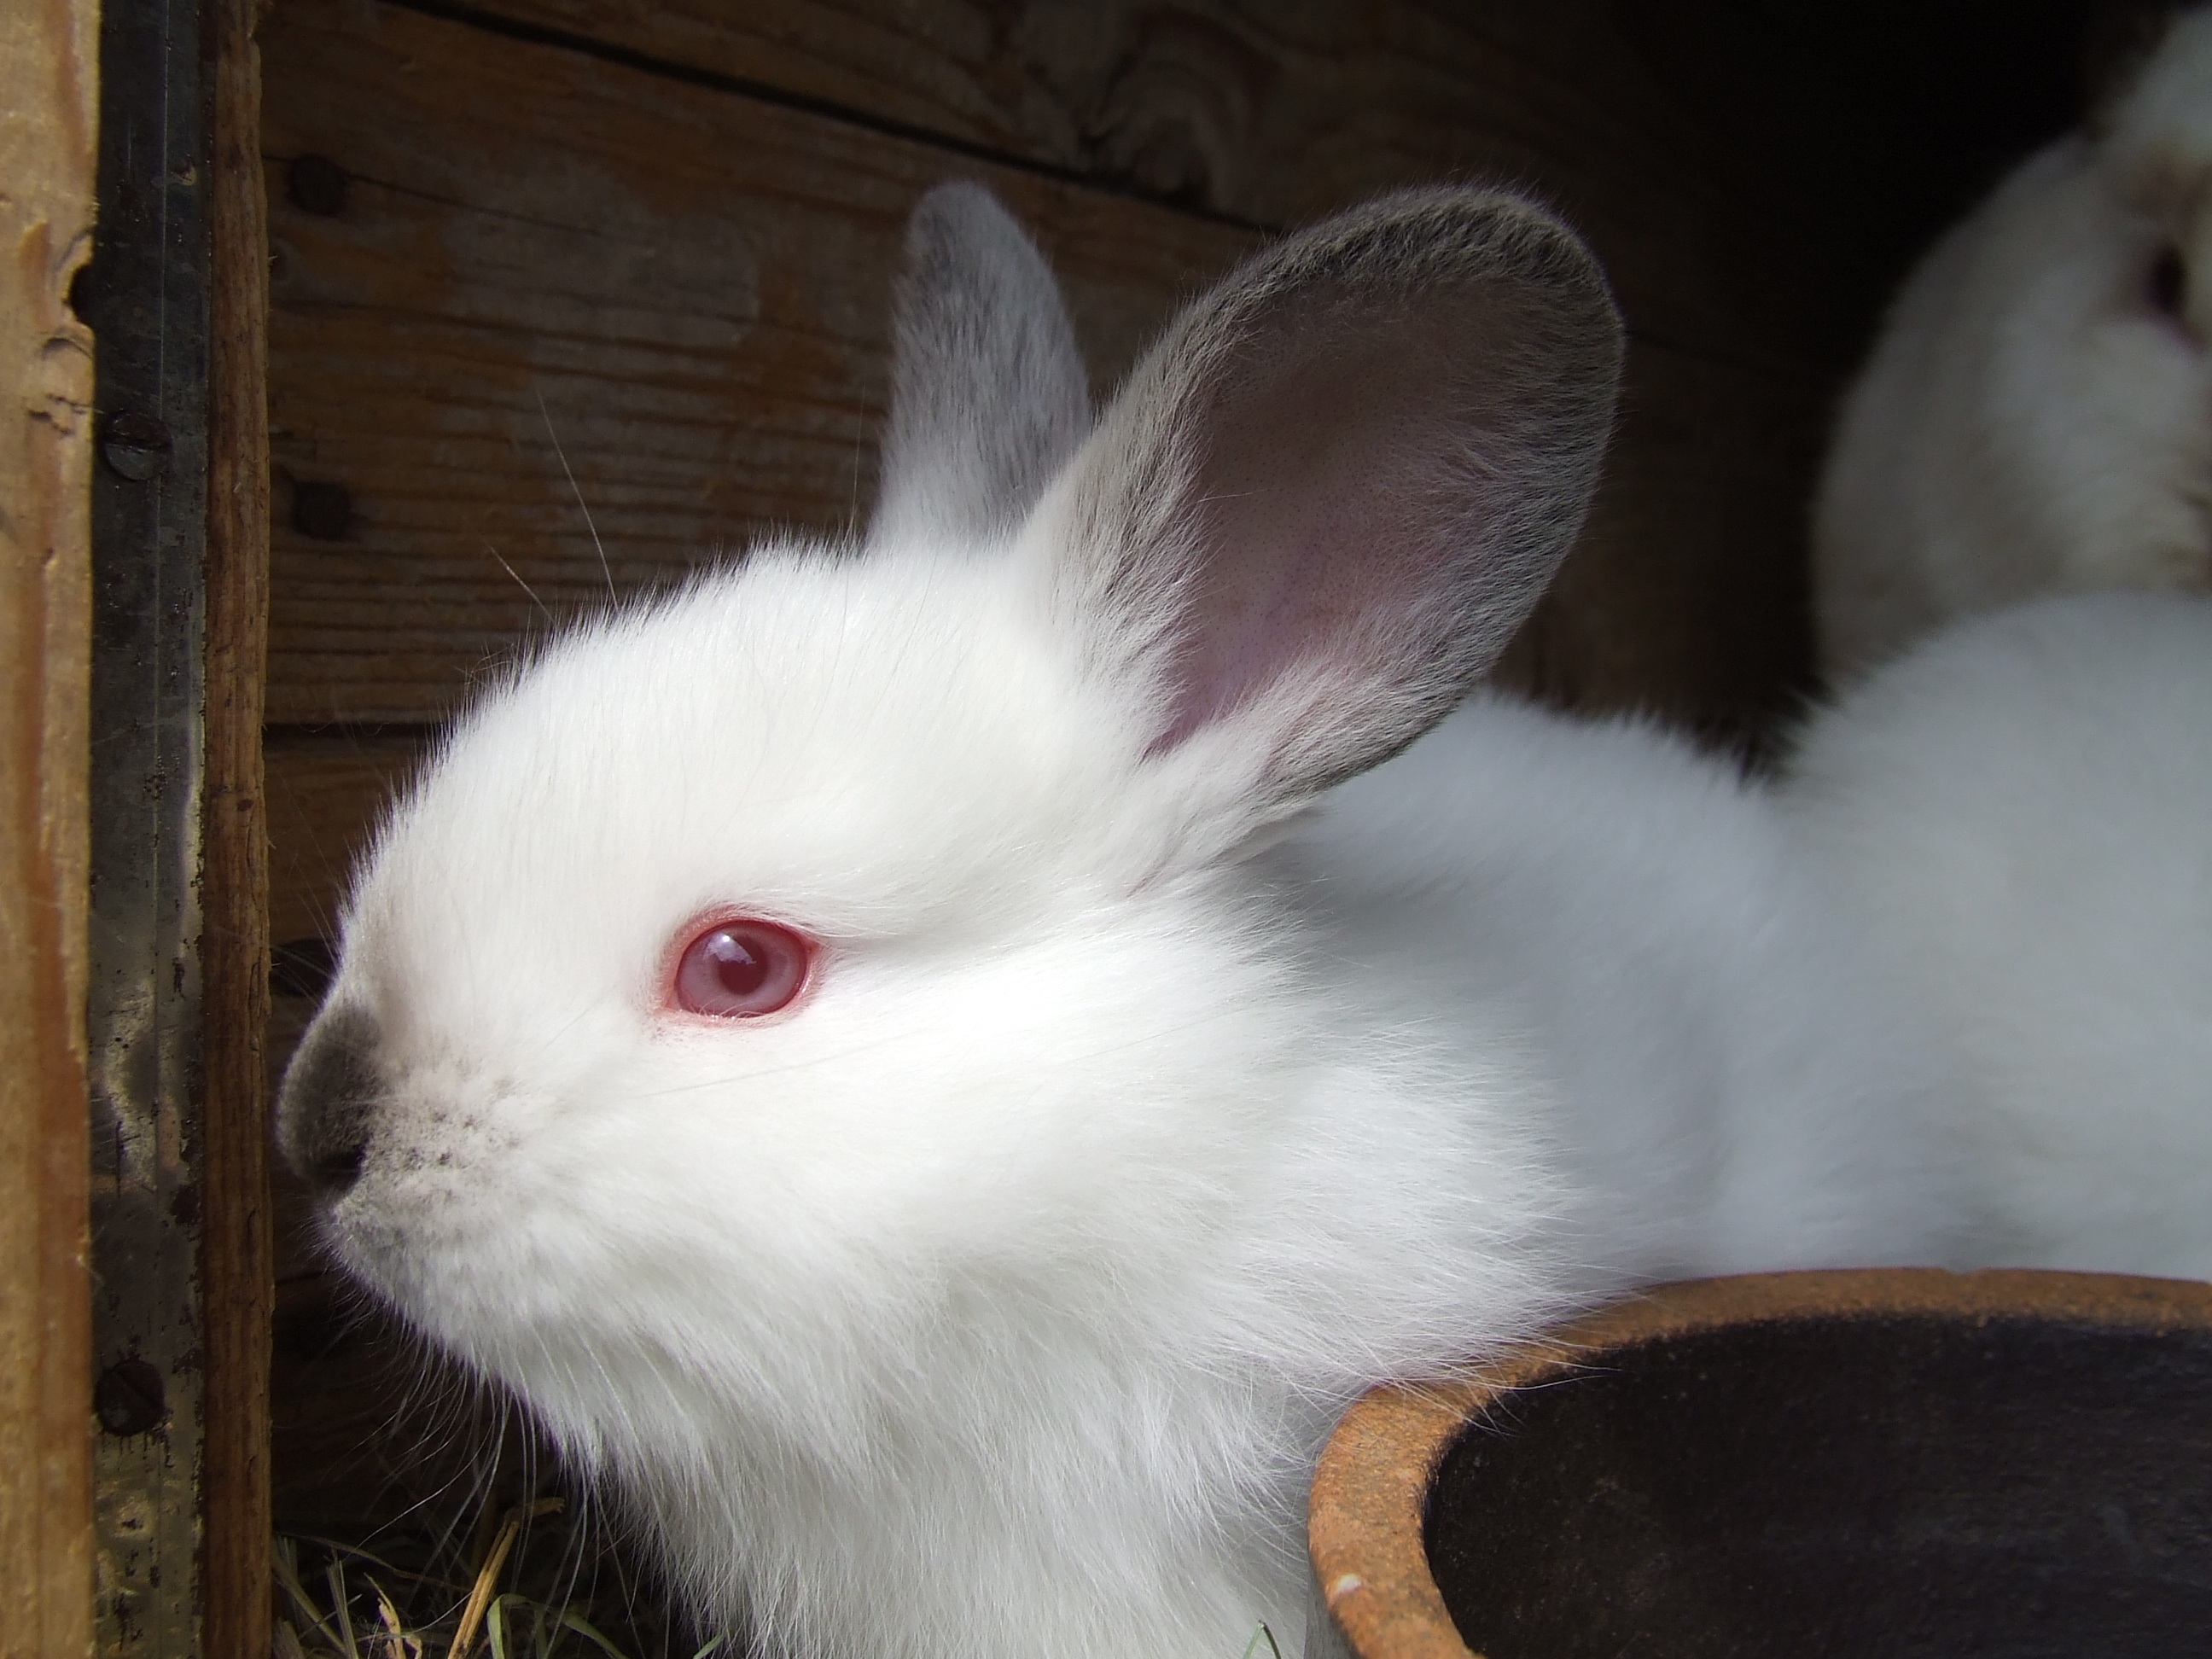
white, animal, fur, mammal, fauna, rabbit, whiskers, vertebrate, red eyes, domestic rabbit, angora rabbit, the hare, rabits and hares